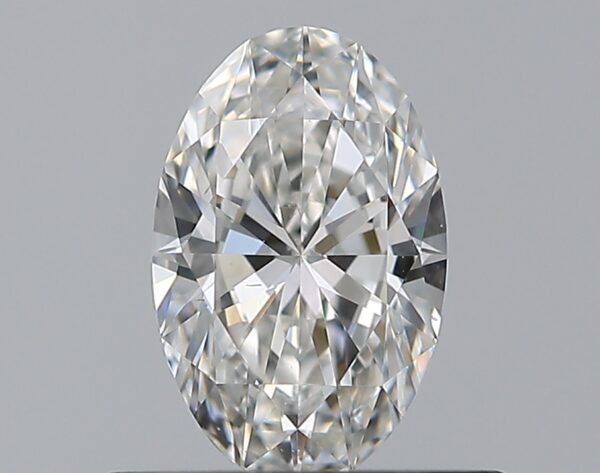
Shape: oval
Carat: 0.5
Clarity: VS2
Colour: F
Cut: EX
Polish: EX
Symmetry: VG
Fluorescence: N
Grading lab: GIA
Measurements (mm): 6.72 x 4.32 x 2.61